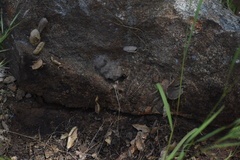
Species: Lactrodectus_hesperus